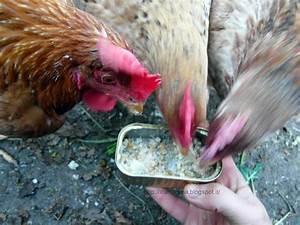
chicken